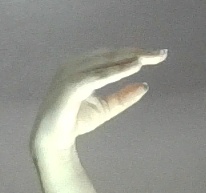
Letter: jeem